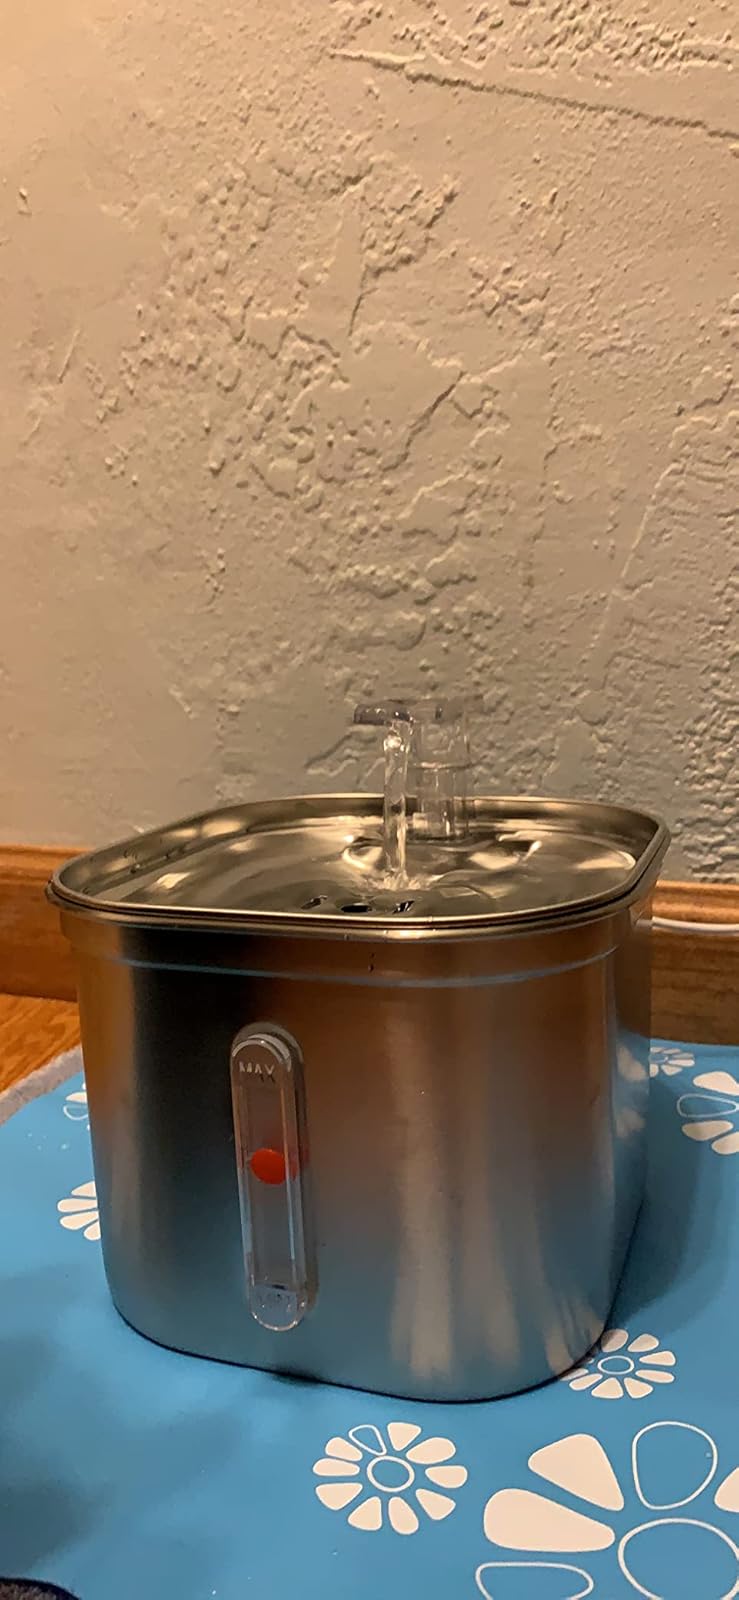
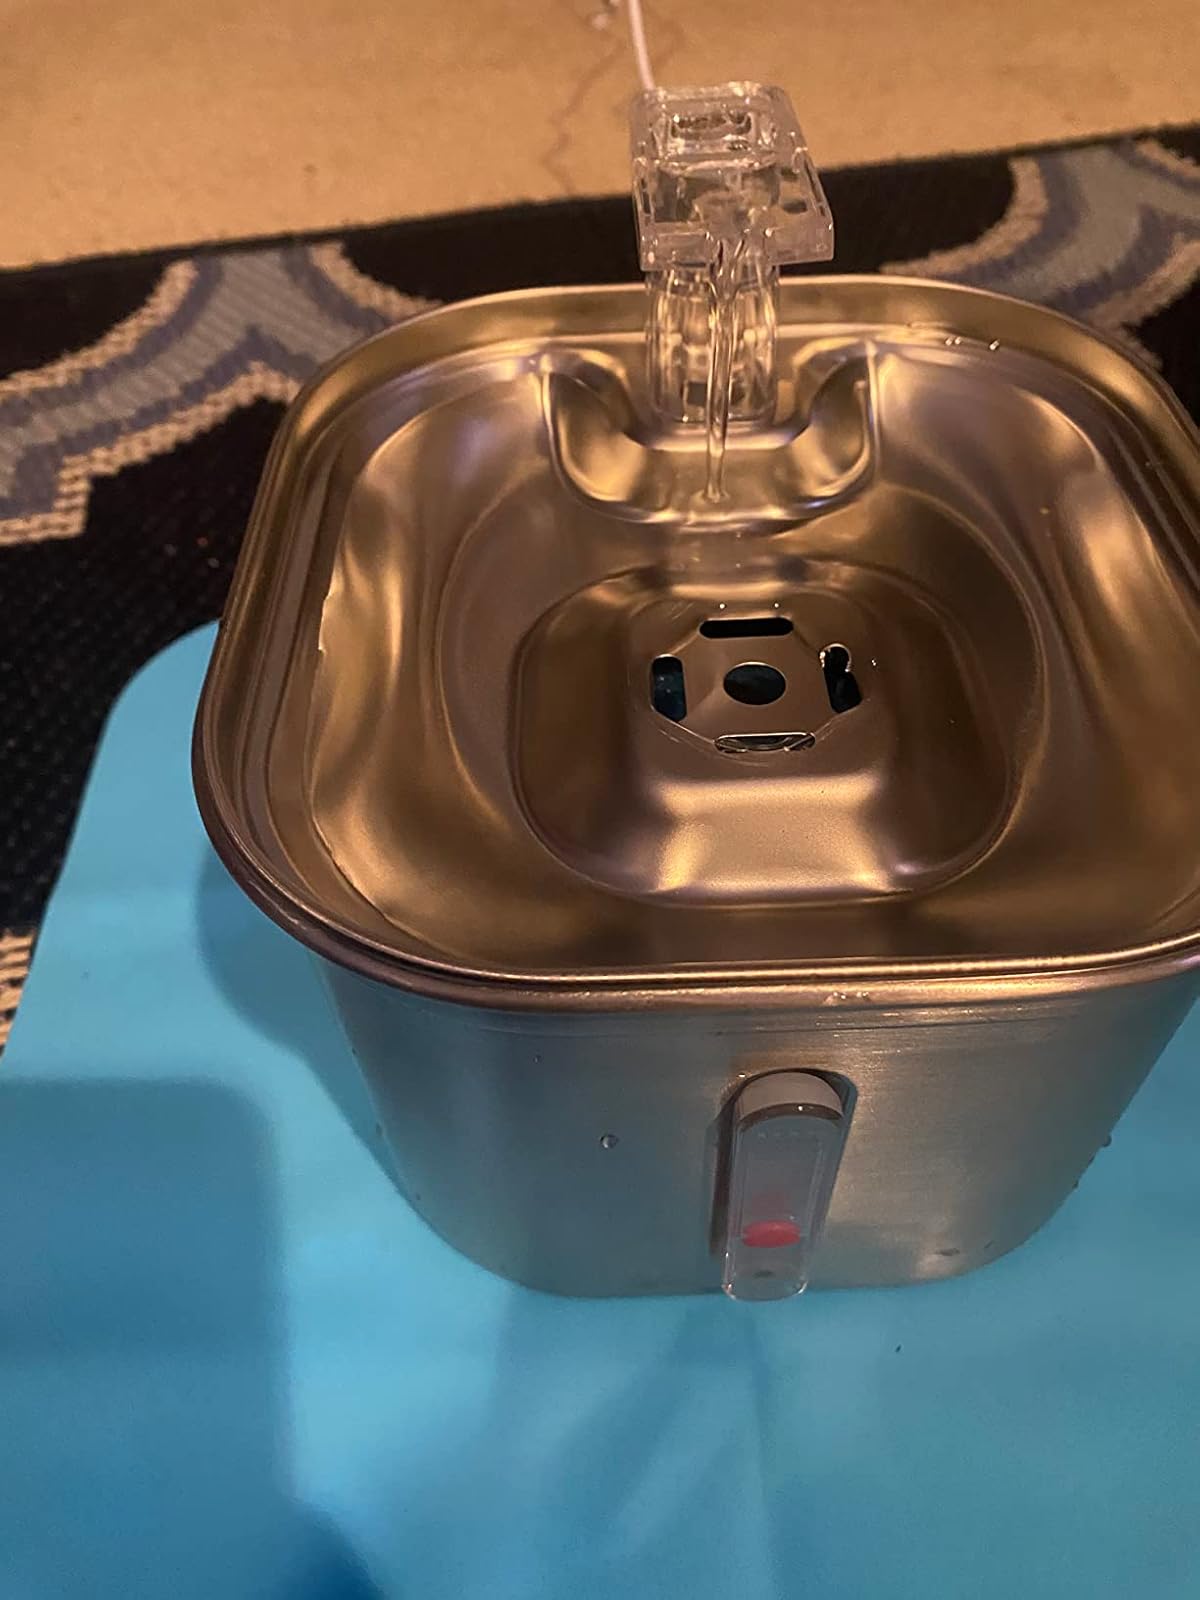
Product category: items_bowl
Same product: yes